Culture of Thailand

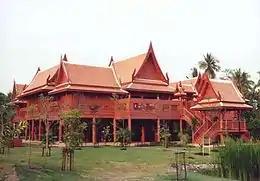
A group of traditional Thai houses at King Rama II Memorial Park in Amphawa, Samut Songkhram.

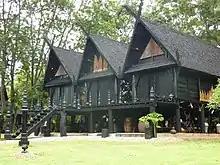
A group of Kalae houses, traditional northern Thai house located at Thawan Duchanee's house in Chiang Rai.

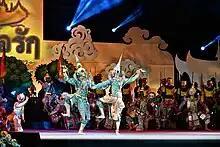
The image depicts Khon, a traditional dance drama that has been recognized as a UNESCO Intangible Cultural Heritage since 2018.

Traditional Thai houses are usually constructed of natural materials such as bamboo or wood, and elevated on stilts to protect against floods and pests. The steeply gabled roofs facilitate efficient rainwater drainage. Designs vary depending on location, climate, and function, while also emphasizing natural materials and airy designs to create environmentally suitable habitats with good ventilation. The houses often feature high roofs and shaded areas like roof terraces and patio planters.